2021 Mexican corruption trial referendum

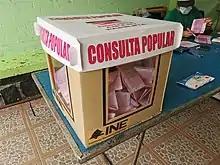
A ballot box in Mexico City

A referendum on corruptions was held in Mexico on August 1, 2021. It sought to consult citizens on whether to carry out "actions to undertake a process of clarification of political decisions made in the past years by political actors". It consisted of a single question: